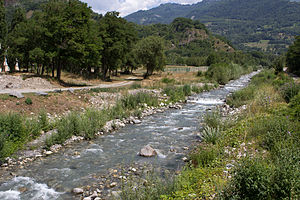
Arc (Savoie) / Bifloder og tilløb
Arc er en 127,5 km lang flod i departementet Savoie i det sydøstlige Frankrig. Den er en biflod til Isère, som den munder ud i ved Chamousset, omkring 15 km nedenfor Albertville. Den har sit udspring i De grajiske Alper nær grænsen til Italien, nordøst for byen Bonneval-sur-Arc. Floddalen, som Arc løber igennem, hedder Maurienne og er en vigtig trafikåre mellem Frankrig og Italien. Arc udspringer fra gletsjere på bjerget Mont Levanna.